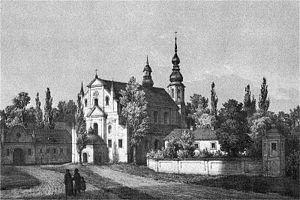
La chartreuse de la Sainte-Croix de Bereza est un ancien monastère de l'ordre des Chartreux, fondé en 1648 et aujourd'hui en ruines. C'est la seule chartreuse à avoir été construite dans le grand-duché de Lituanie. Elle se trouve aujourd'hui dans le territoire de l'actuelle Biélorussie.
Giovanni Battista Gisleni né à Rome en 1600 et mort dans cette même ville le 3 mai 1672 est un architecte baroque italien ainsi qu'un scénographe, metteur en scène, chanteur et musicien à la cour royale polonaise.